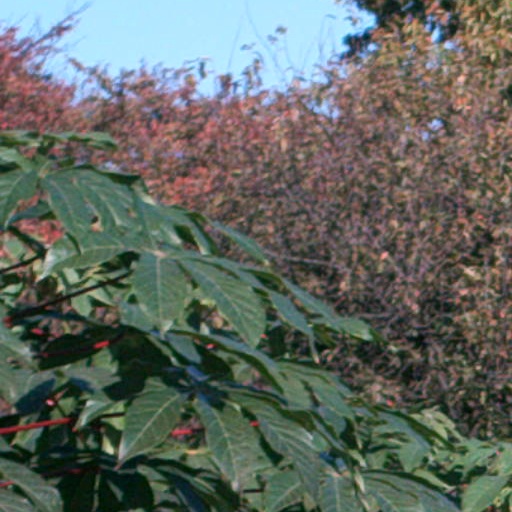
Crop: cassava